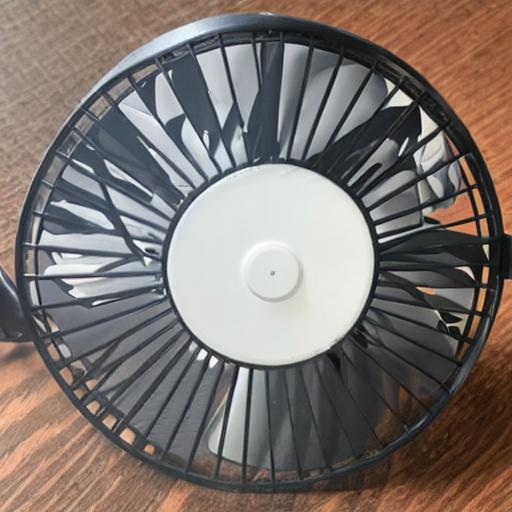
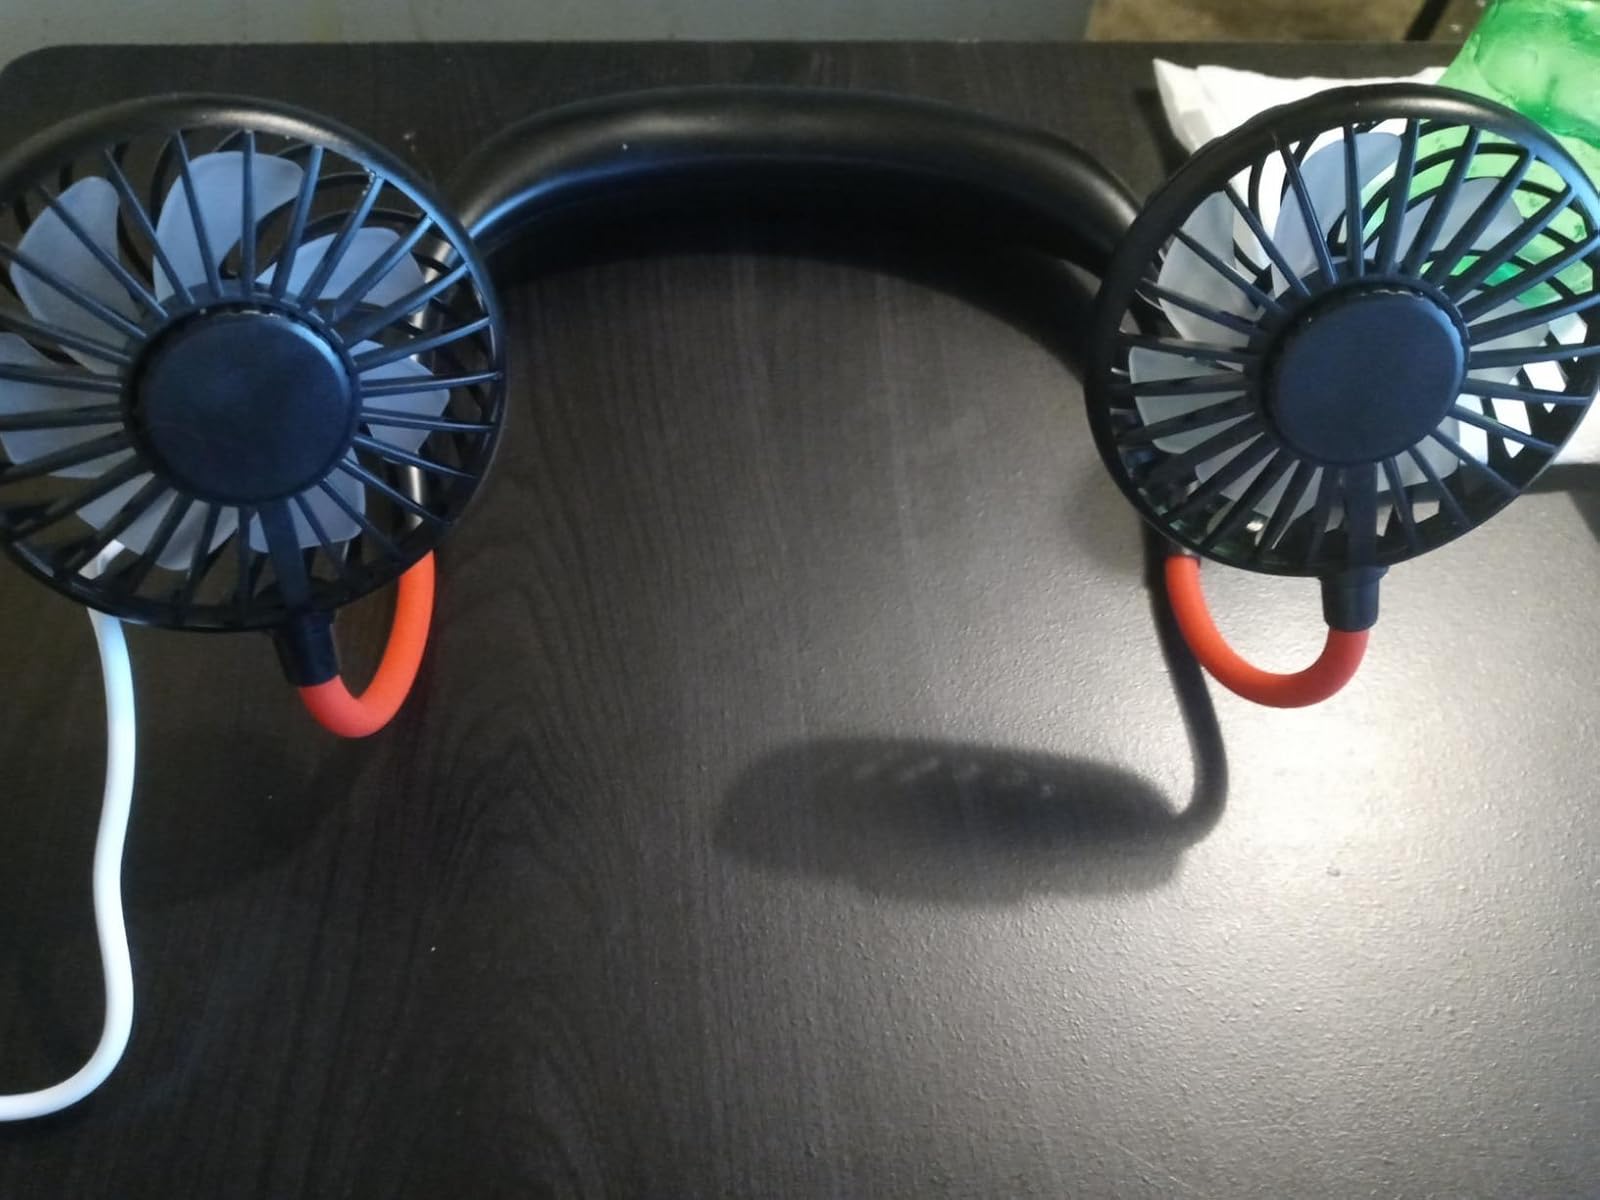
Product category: fan
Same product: no